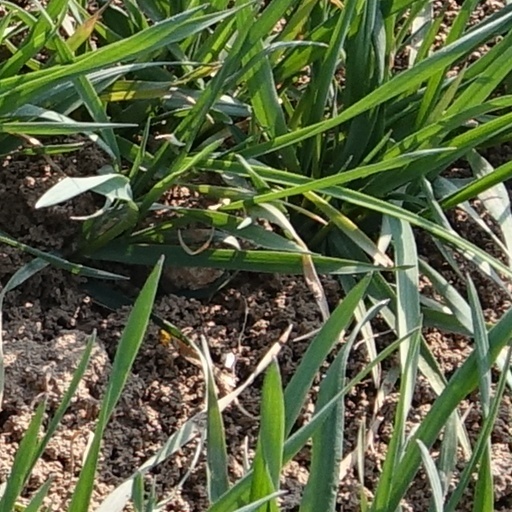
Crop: wheat